1999 IAAF World Cross Country Championships

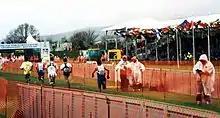
Runners in action at the championships

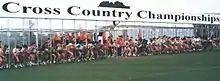
The starting point of the race

An unofficial count yields the participation of 759 athletes from 66 countries. This is in agreement with the official numbers as published. The announced athlete from did not show.